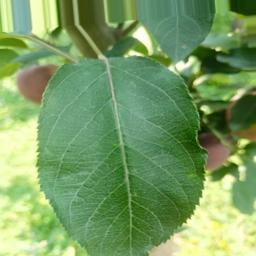
Label: Healthy